Ripuarian Wikipedia

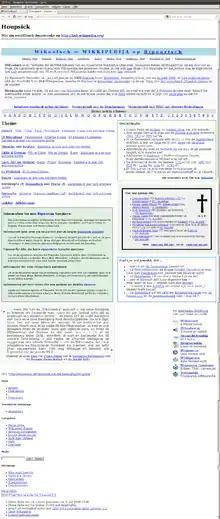
Screenshot of the main page of the WiKoelsch wiki after the Wikipedia of the Ripuarian languages had become operative.

When the new wiki was created on the server cluster of the Wikimedia Foundation, under the domain ksh.wikipedia.org, and was going to be used, a series of outages of the test website delayed copying content from there. Also, it was not possible to transfer data directly from one SQL server to the other, thus the newly developed page export and import feature of MediaWiki had to be used. Several bugs and deficiencies were detected during the process and had to be overcome. Since it was not possible to transfer user accounts and passwords, a volunteer developed and hosted a dual login web page allowing users to supply two username/password pairs, which were automatically verified against either wiki. If successful, a public list of user name pairs was updated so that user continuity and proper attribution was guaranteed. Towards the end of April 2006, the Wikipedia eventually became usable with page data and its history,